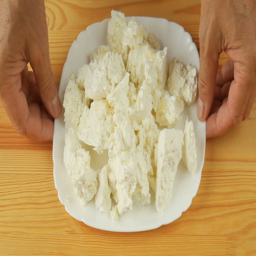
cottage cheese on a plate